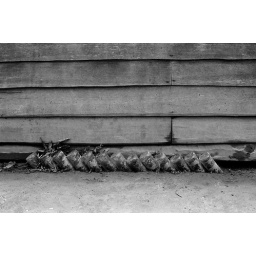
I'm not quite sure why these bottles were put in the ground this way... Phonsavanh, Laos. August 2005.